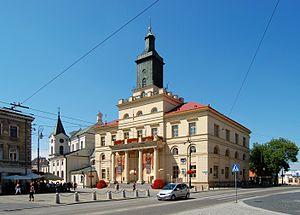
Ratusz est un bâtiment administratif historique dans les pays ayant adopté les droits de Magdebourg tels que le Saint-Empire romain germanique, le Commonwealth polonais-lituanien et d'autres. Il se distinguait par un clocher. Contrairement à un hôtel de ville ordinaire qui peut ou non avoir des compositions architecturales spécifiques, Ratusz constitua toujours en un bâtiment avec une tour.